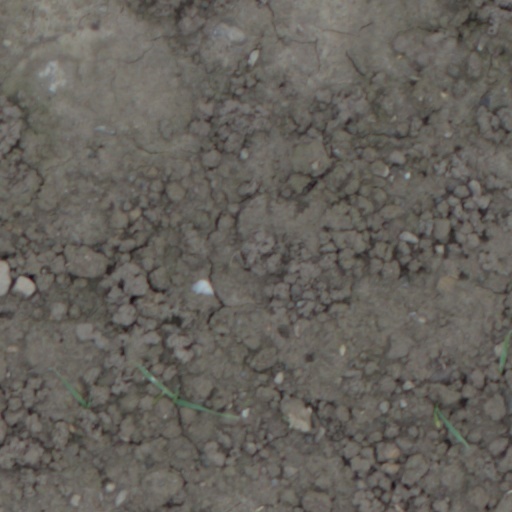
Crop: wheat